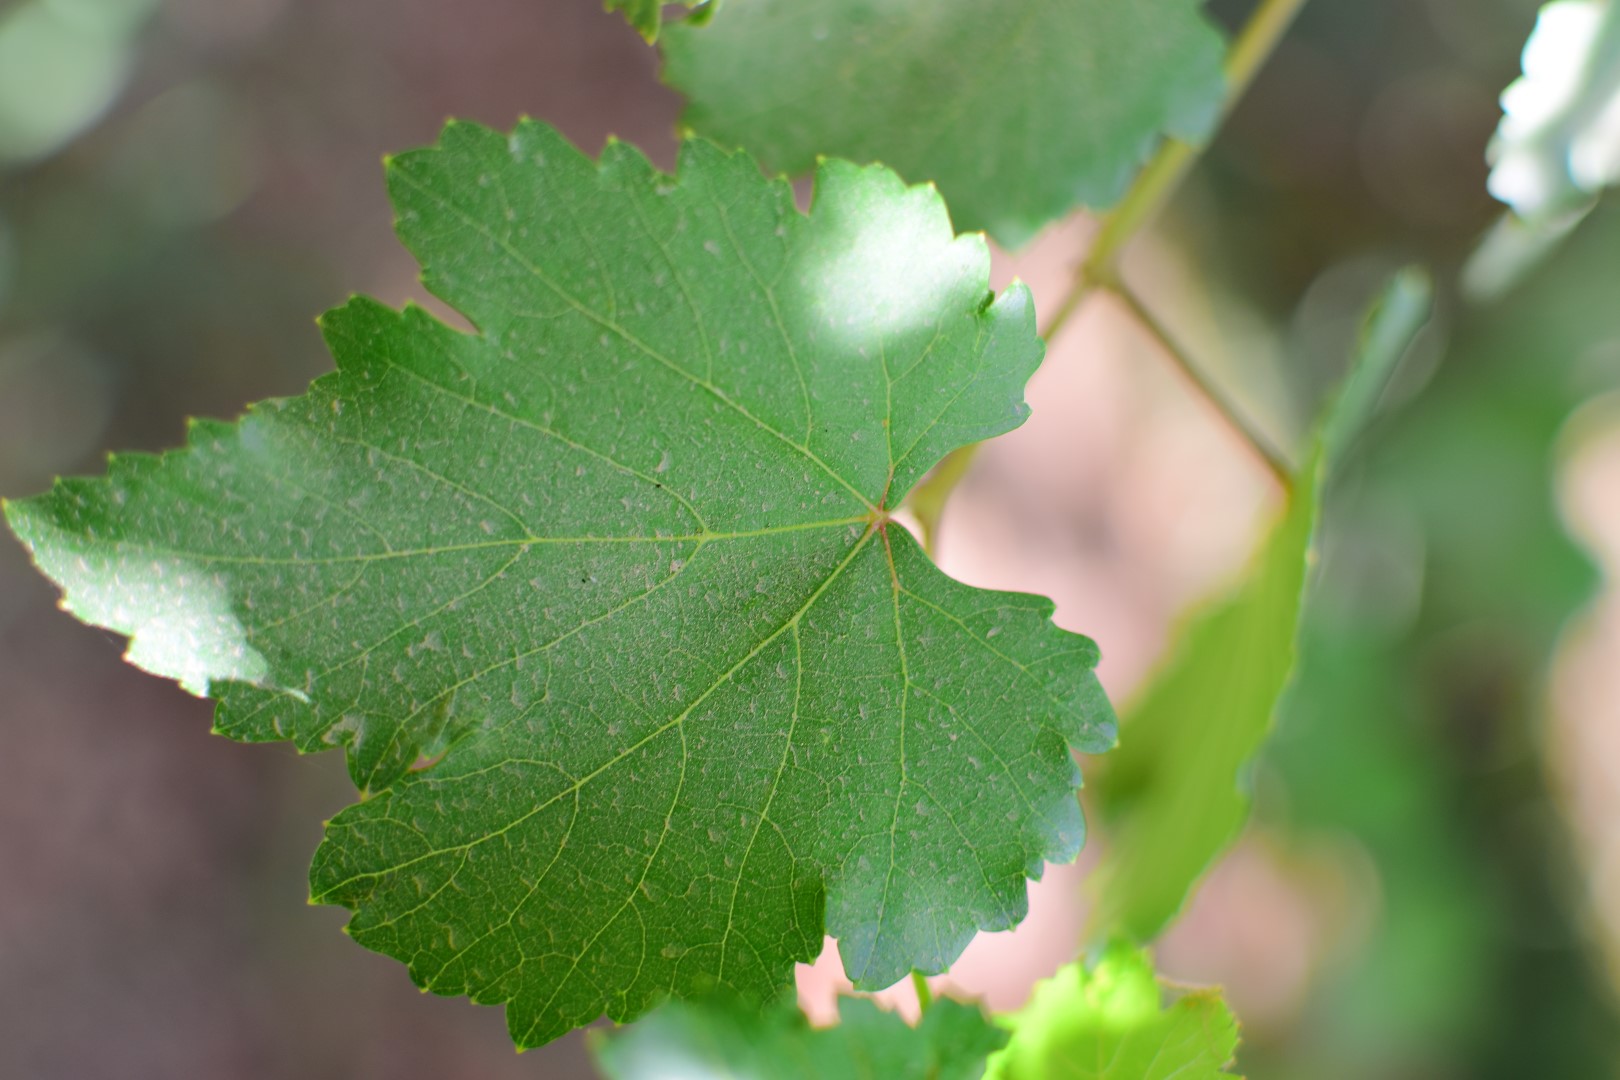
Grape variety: Frinsi